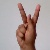
The image shows a hand gesture representing the letter 'K' in Indian Sign Language.